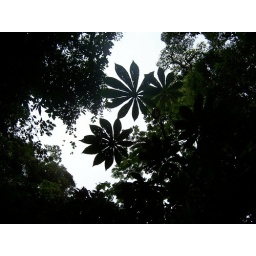
Mystical plants in the cloud forest.